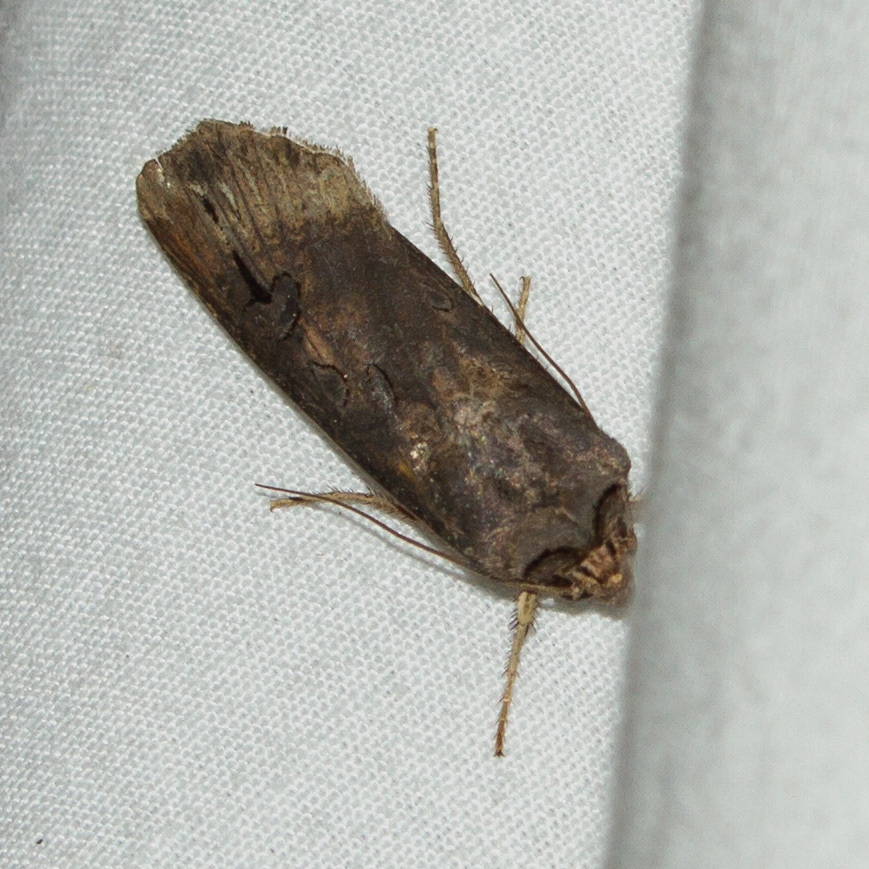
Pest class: cutworms